Navteq

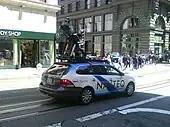
A Navteq car surveying on Powell Street, San Francisco

Navteq's underlying map database is based on first-hand observation of geographic features rather than relying on official government maps. It provides data used in a wide range of applications, including automotive navigation systems for many car makers, accounting for around 85% of market share. Most clients use Navteq to provide traffic reports in major metropolitan areas throughout North America.